Potsdamer Platz

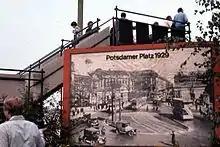
Observation deck in West Berlin with a view of Potsdamer Platz on the other side of the Berlin Wall, 1977. At the bottom of the steps is a placard showing what the square looked like in 1929.

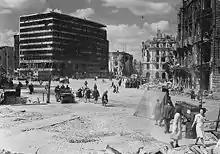
Devastation in 1945. The burnt-out Columbushaus is in the left background.

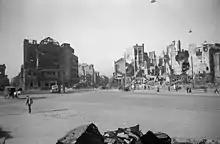
Potsdamer Platz in October 1945. The Pschorr-Haus is the recognizable structure on the left. A short way down Potsdamer Straße on the left side the corner cupola of the Weinhaus Huth can be seen, while on the right are the ruins of Café Josty and the Weinhaus Rheingold.

The heyday of Potsdamer Platz was in the 1920s and 1930s. By this time it had developed into the busiest traffic center in all of Europe, and the heart of Berlin's nightlife. It had acquired an iconic status, on a par with Piccadilly Circus in London or Times Square in New York. It was a key location that helped to symbolize Berlin; it was known worldwide, and a legend grew up around it. It represented the geographical center of the city, the meeting place of five of its busiest streets in a star-shaped intersection deemed the transport hub of the entire continent. These were: